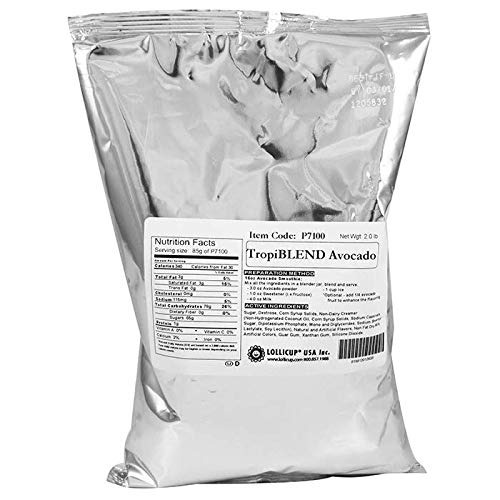
Item Name: Tea Zone 2 lb TropiBLEND Avocado Powder
Bullet Point 1: Unit Sold By: Bag 2 lbs
Bullet Point 2: Sugar, Dextrose, Corn Syrup Solids, Non-Dairy Creamer (Non-Hydrogenated Coconut Oil,
Bullet Point 3: Corn Syrup Solids, Sodium Caseinate, Sugar, Dipotassium Phosphate,
Bullet Point 4: Mono and Diglycerides, Sodium Stearoyl Lactylate, Soy Lecithin), Natural and Artificial Flavors, Non Fat Dry Milk, Artificial Colors, Guar Gum, Xanthan Gum, Silicone Dioxide
Value: 32.0
Unit: Ounce

Price: 28.98